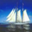
Label: ship